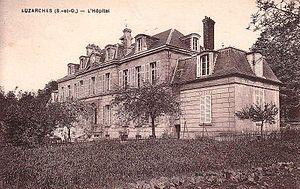
L'hôpital de Luzarches de 1865-66, place de la République, dessiné par l'architecte parisien V. Gillet. Le bâtiment accueille aujourd'hui une maison de retraite.
Luzarches est une commune française située dans le département du Val-d'Oise et la région Île-de-France.
Luzarches est une commune française, située dans le département du Val-d'Oise et la région Île-de-France. L'histoire de cette commune est très riche.